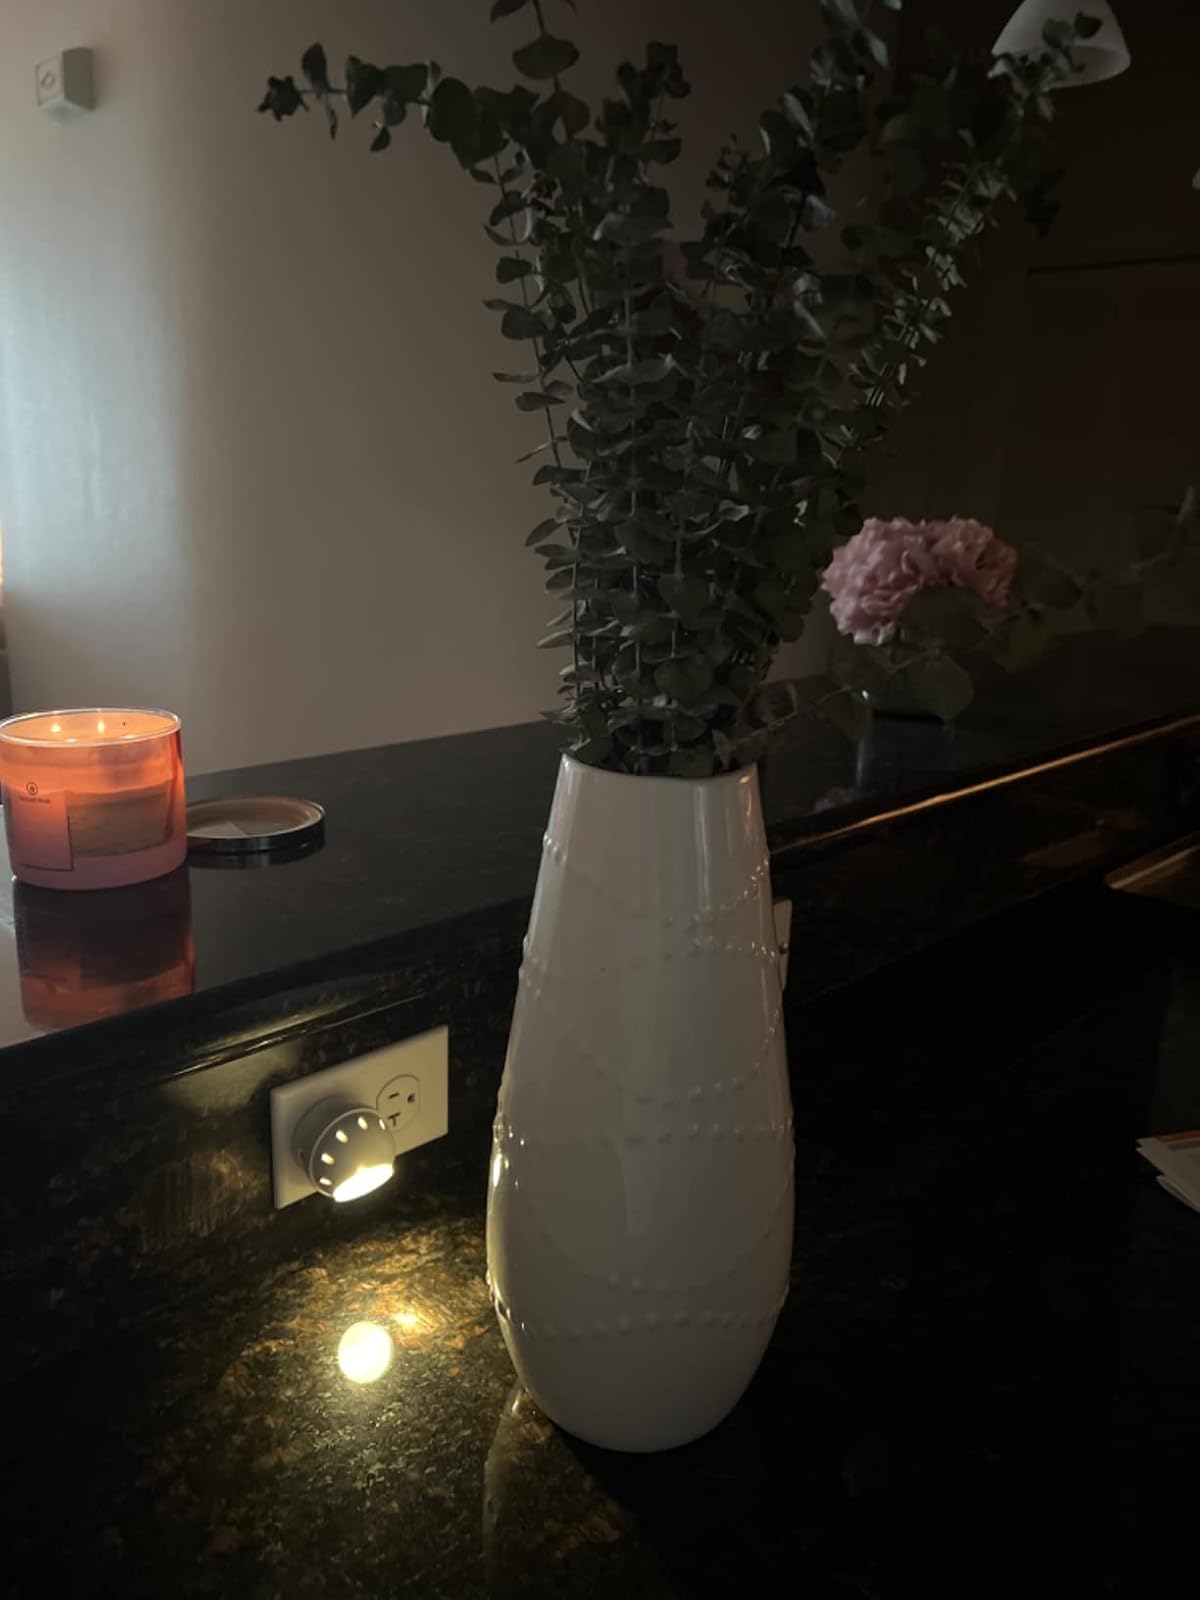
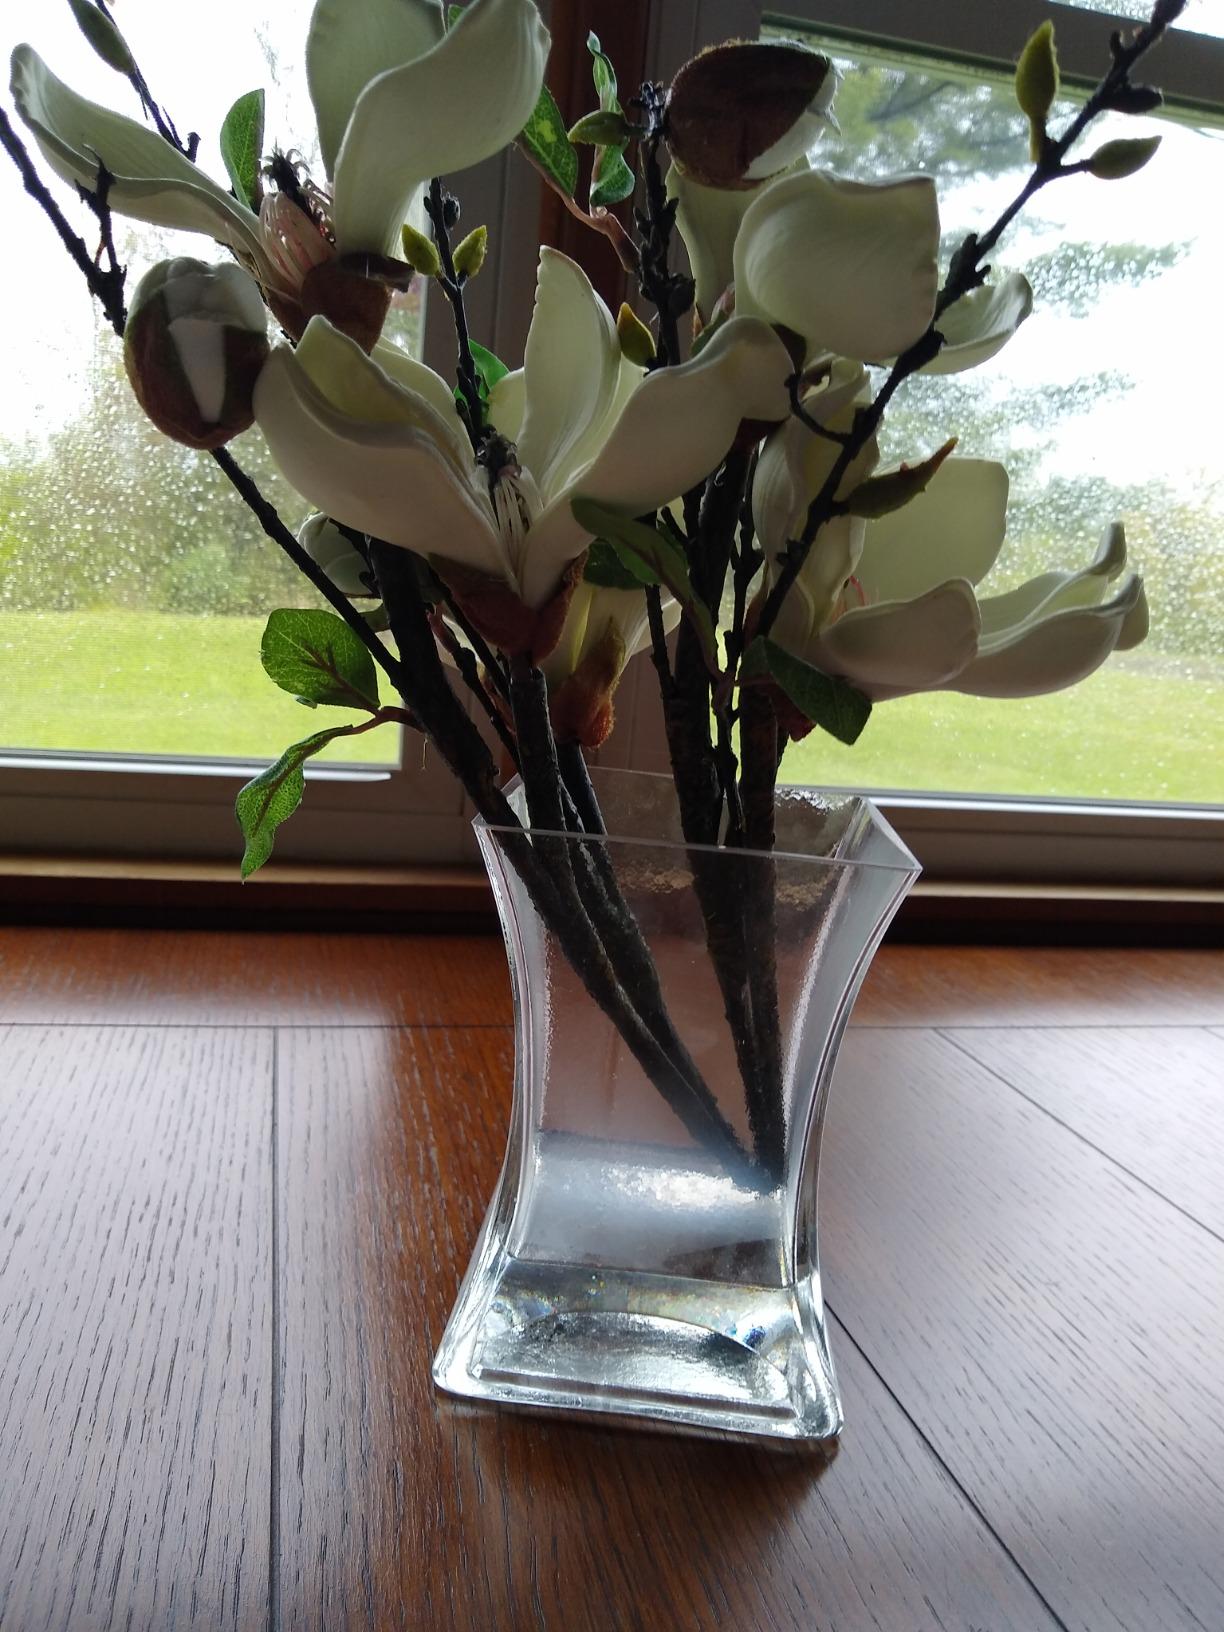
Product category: vase
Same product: no